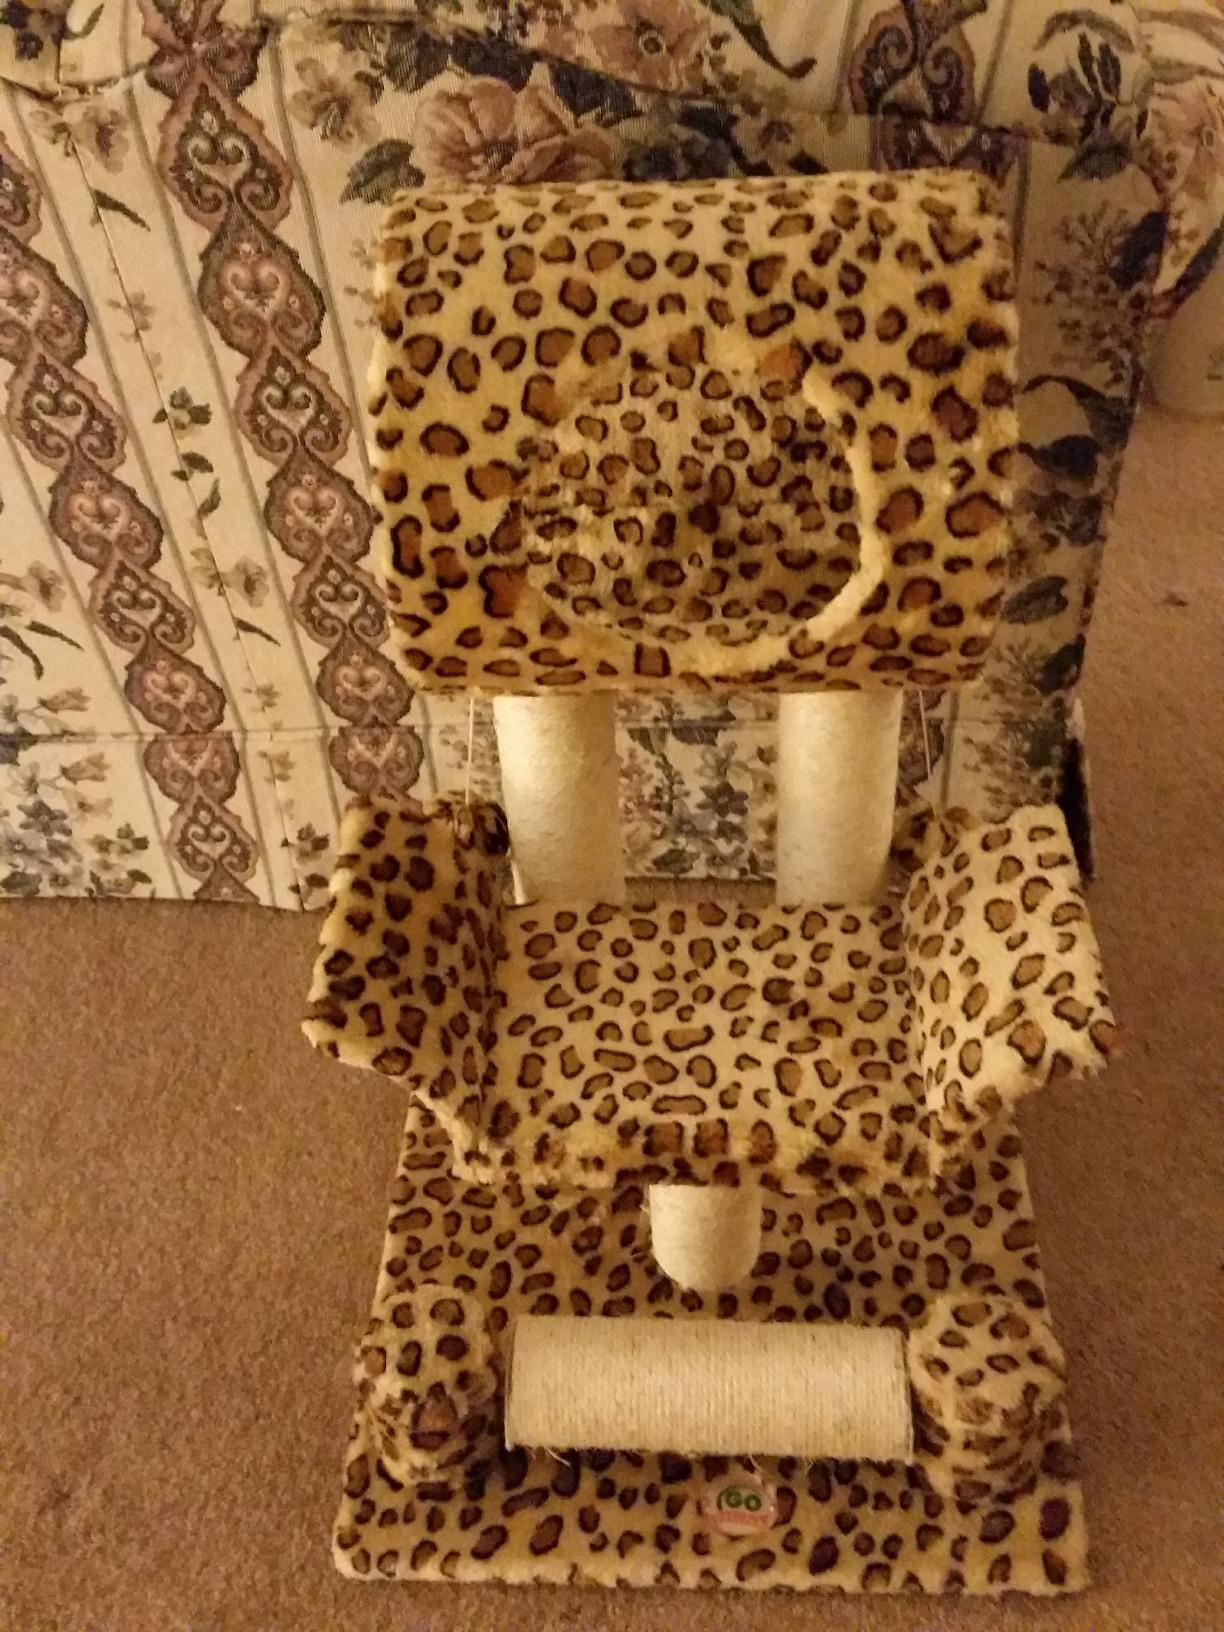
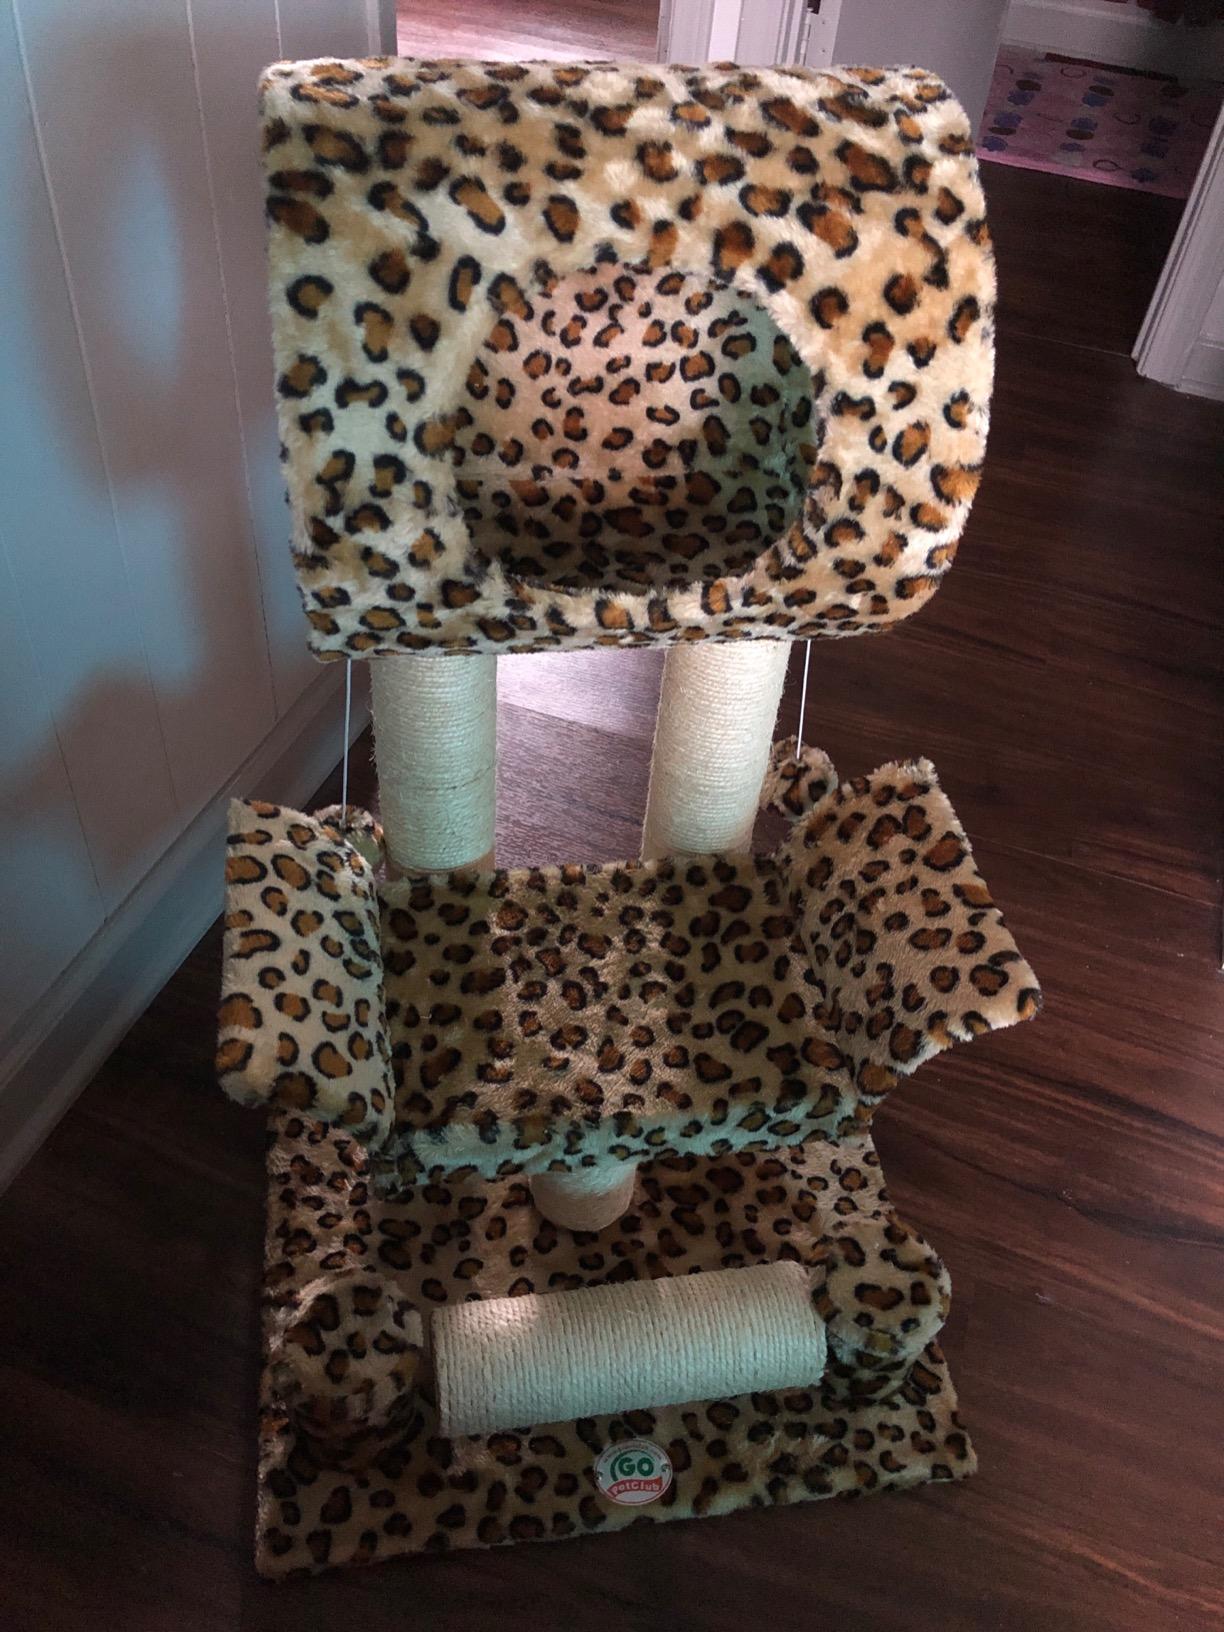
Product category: items_cat tree
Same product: yes